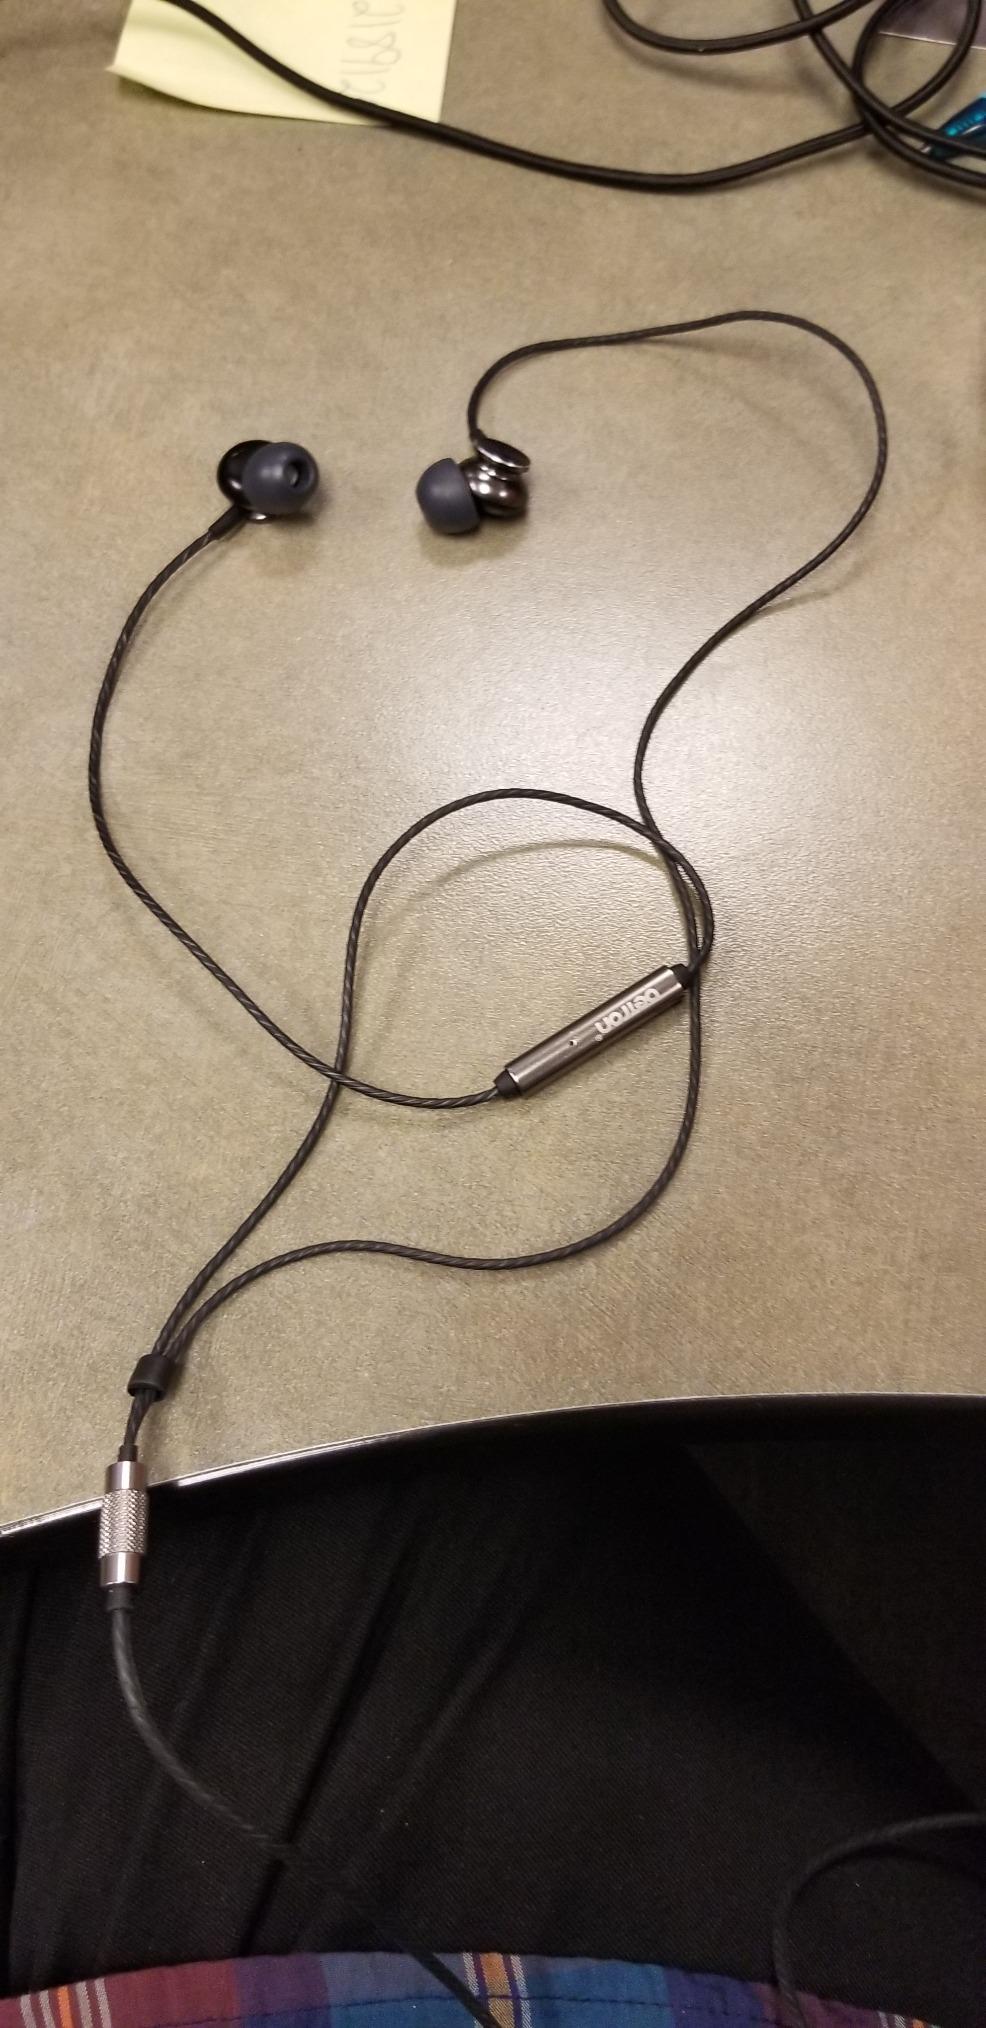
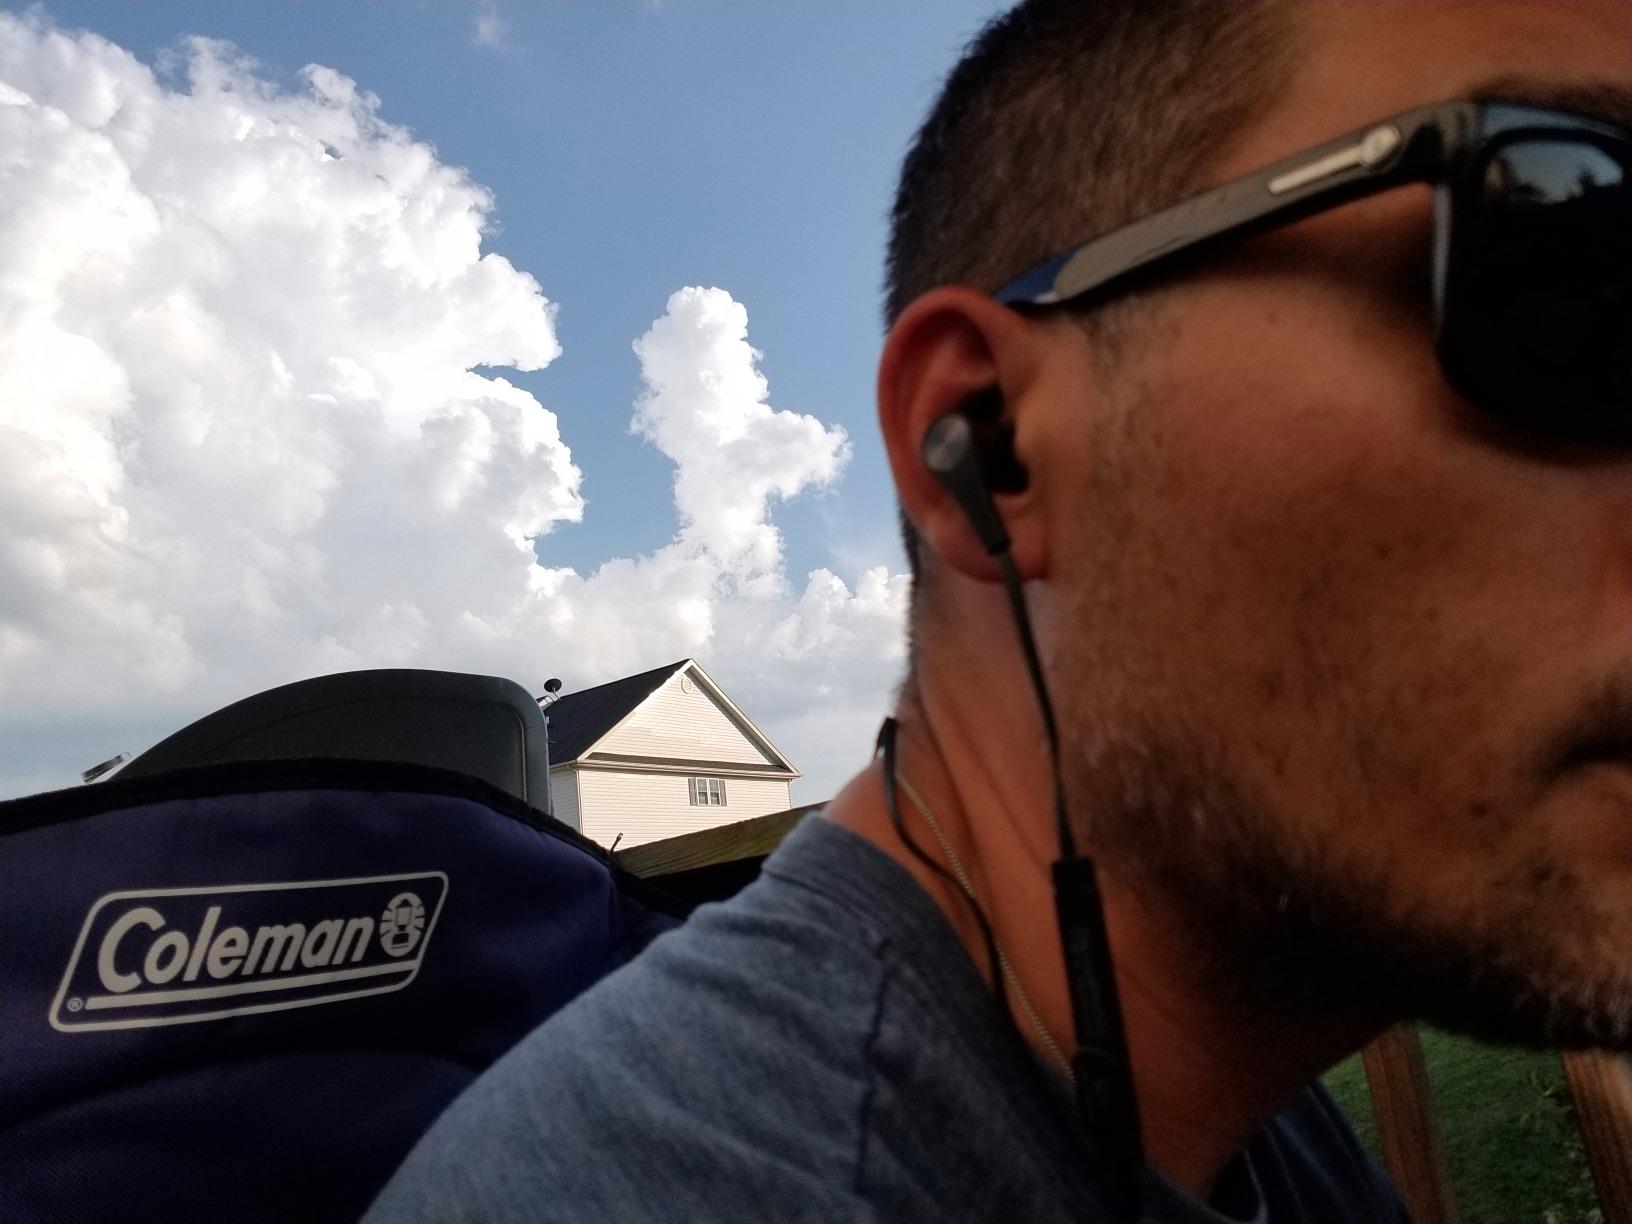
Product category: earbuds
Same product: no